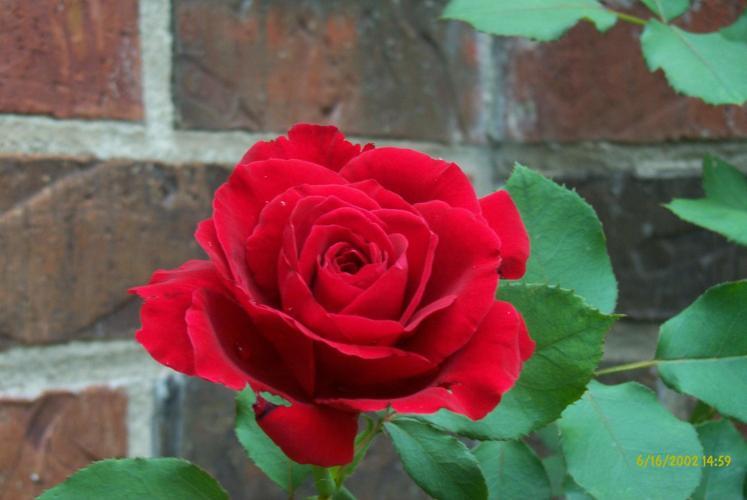
Label: rose